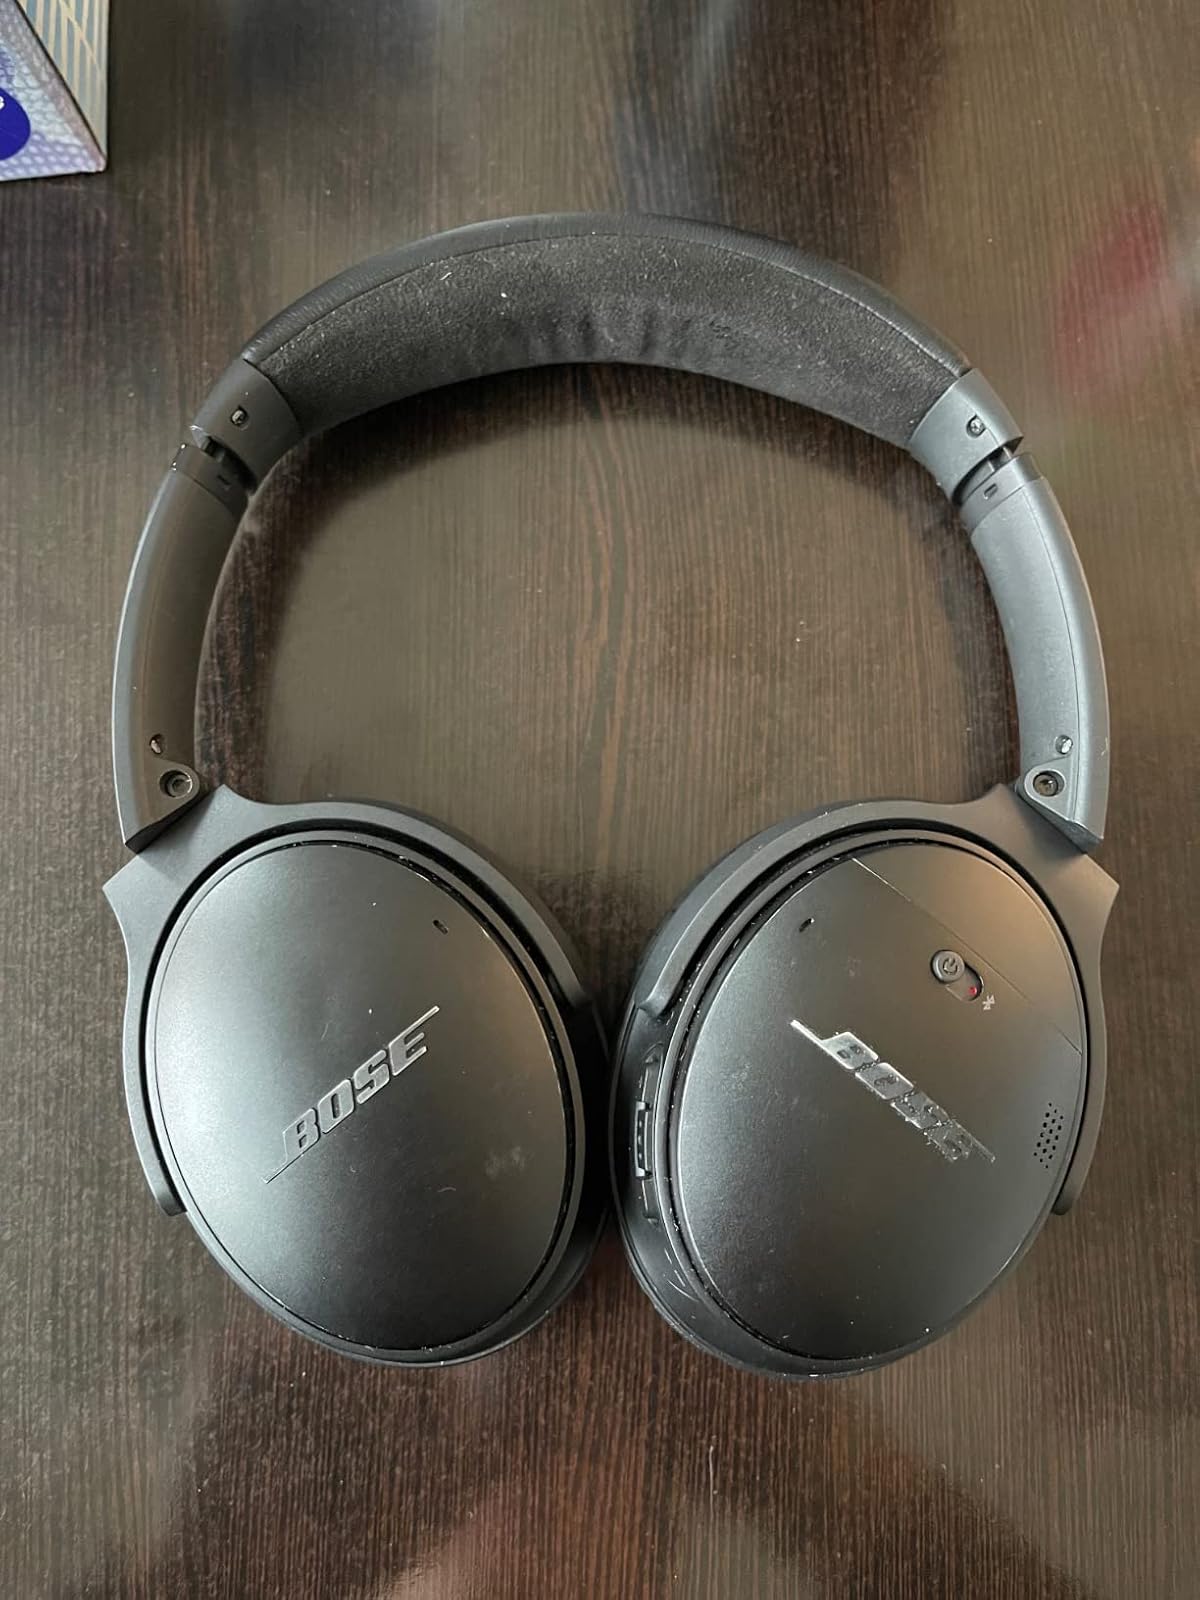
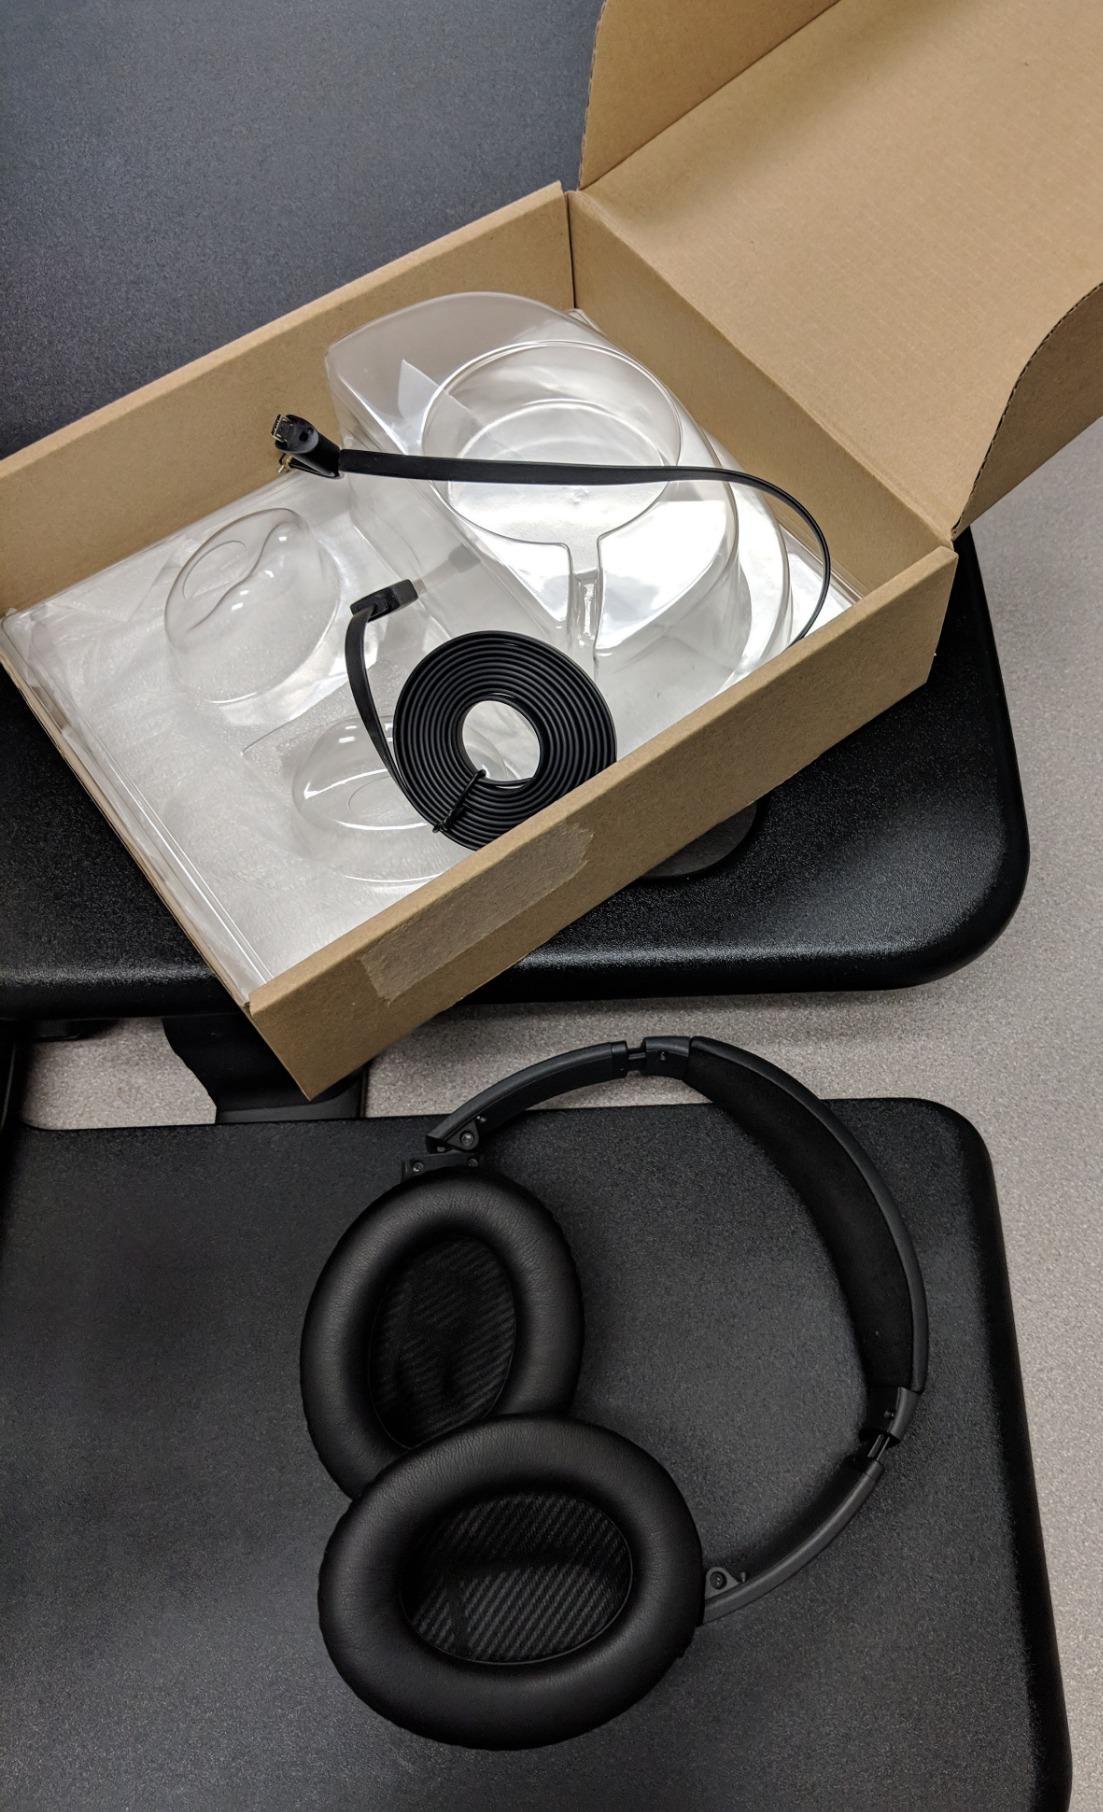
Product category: headphones
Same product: yes